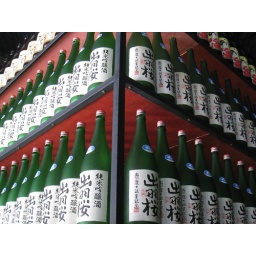
sake bottles lined up above the bar at Ozumo restaurant in San Francisco